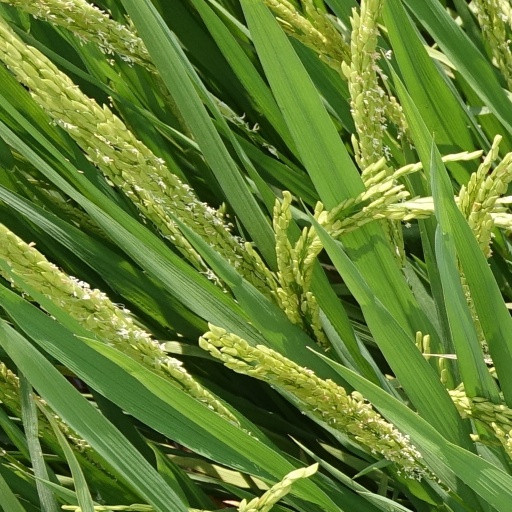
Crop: rice